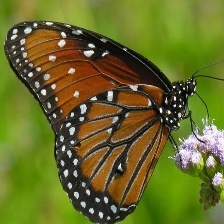
Species: STRAITED QUEEN
Butterfly family (ImageNet category): monarch